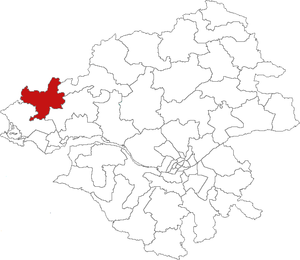
Localisation du canton d'Herbignac sur la carte de la Loire-Atlantique (France)
Le canton d'Herbignac est une ancienne division administrative et circonscription électorale française, située dans le département de la Loire-Atlantique.